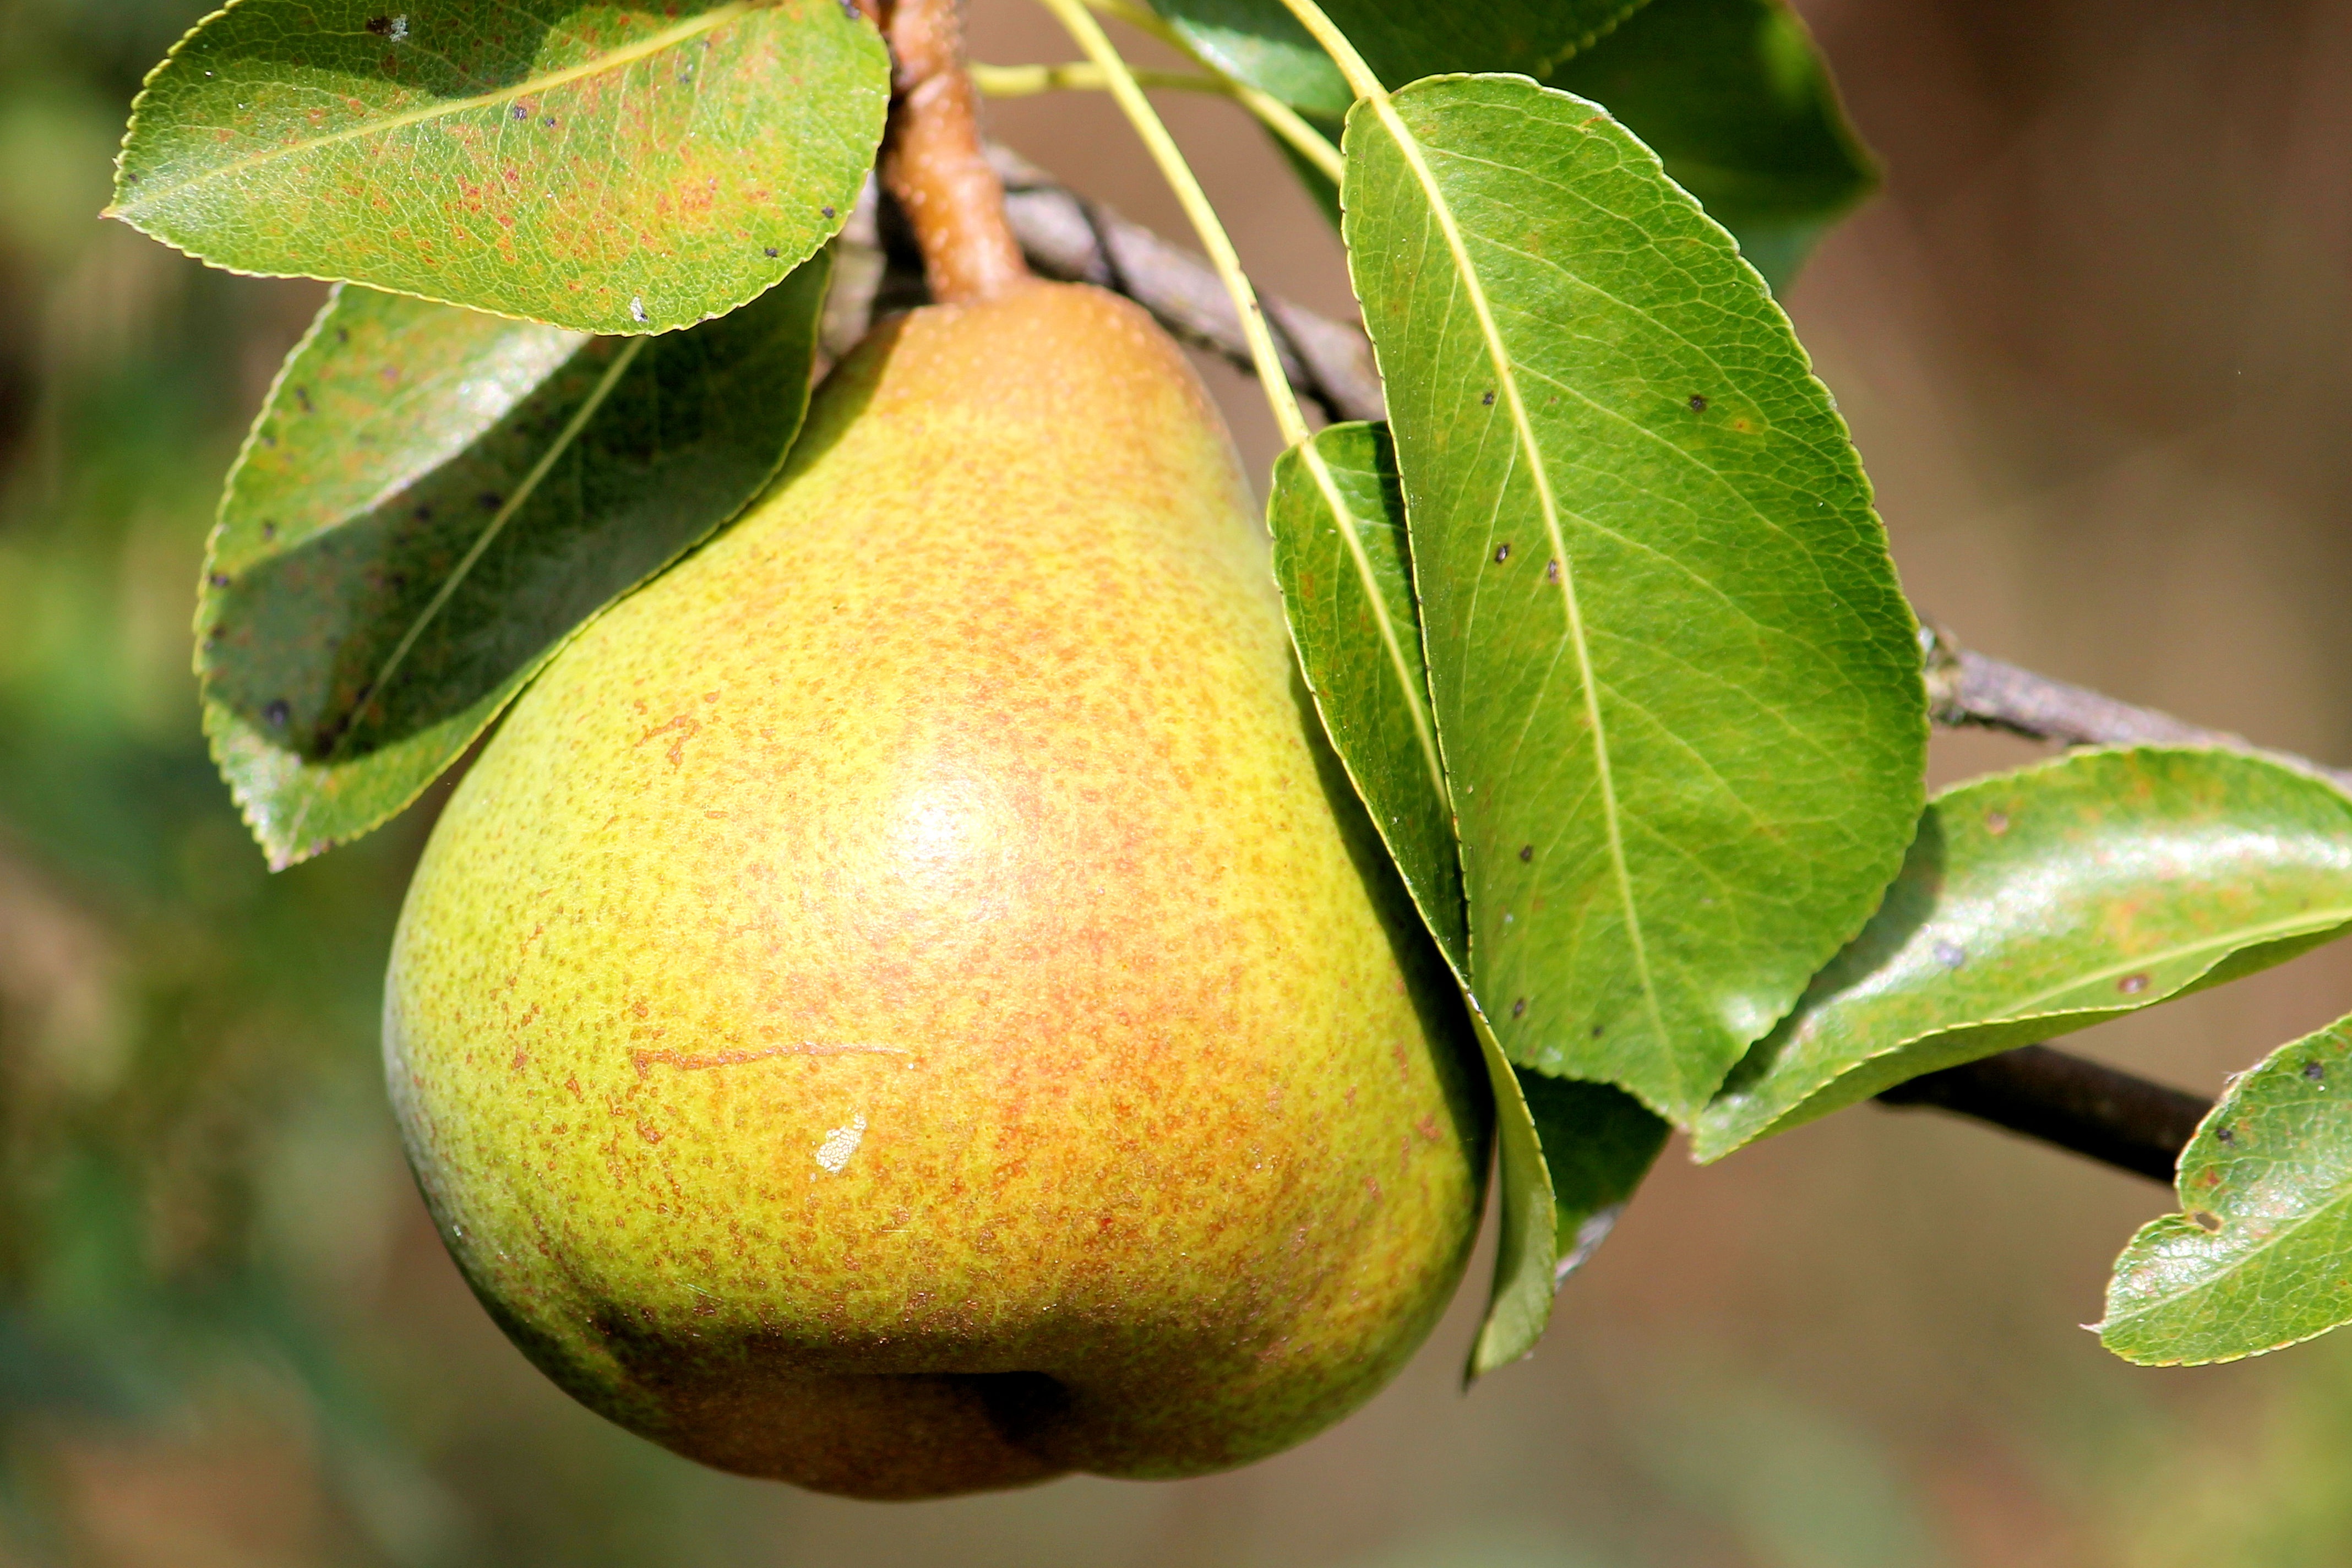
branch, plant, fruit, flower, food, produce, pear, delicious, leaves, fruit tree, citron, citrus, pear tree, macro photography, flowering plant, bitter orange, land plant